Australasian Photo-Review

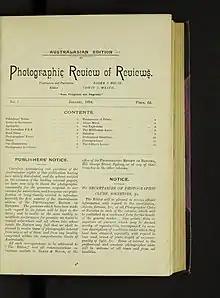
First page of the "Australasian Photographic Review of Reviews", later the "Australasian Photographic Review", later the "Australasian Photo-Review".

The Australasian Photo-Review was an English language magazine, published for photographers by Baker & Rouse and later Kodak (Australasia), and published in Sydney, Australia 1894–1956.